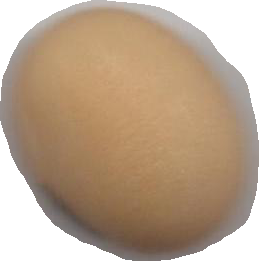
Variety: Anjasmoro